Kazan Theological Seminary

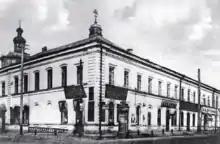

Orthodox Christian Theological education in Kazan has its roots dating back to 1718, when a school for the children of clergy was established. This was followed by the opening of the Kazan Slavonic-Latin School in 1723, which was reorganized as the Kazan Theological Seminary in 1732.